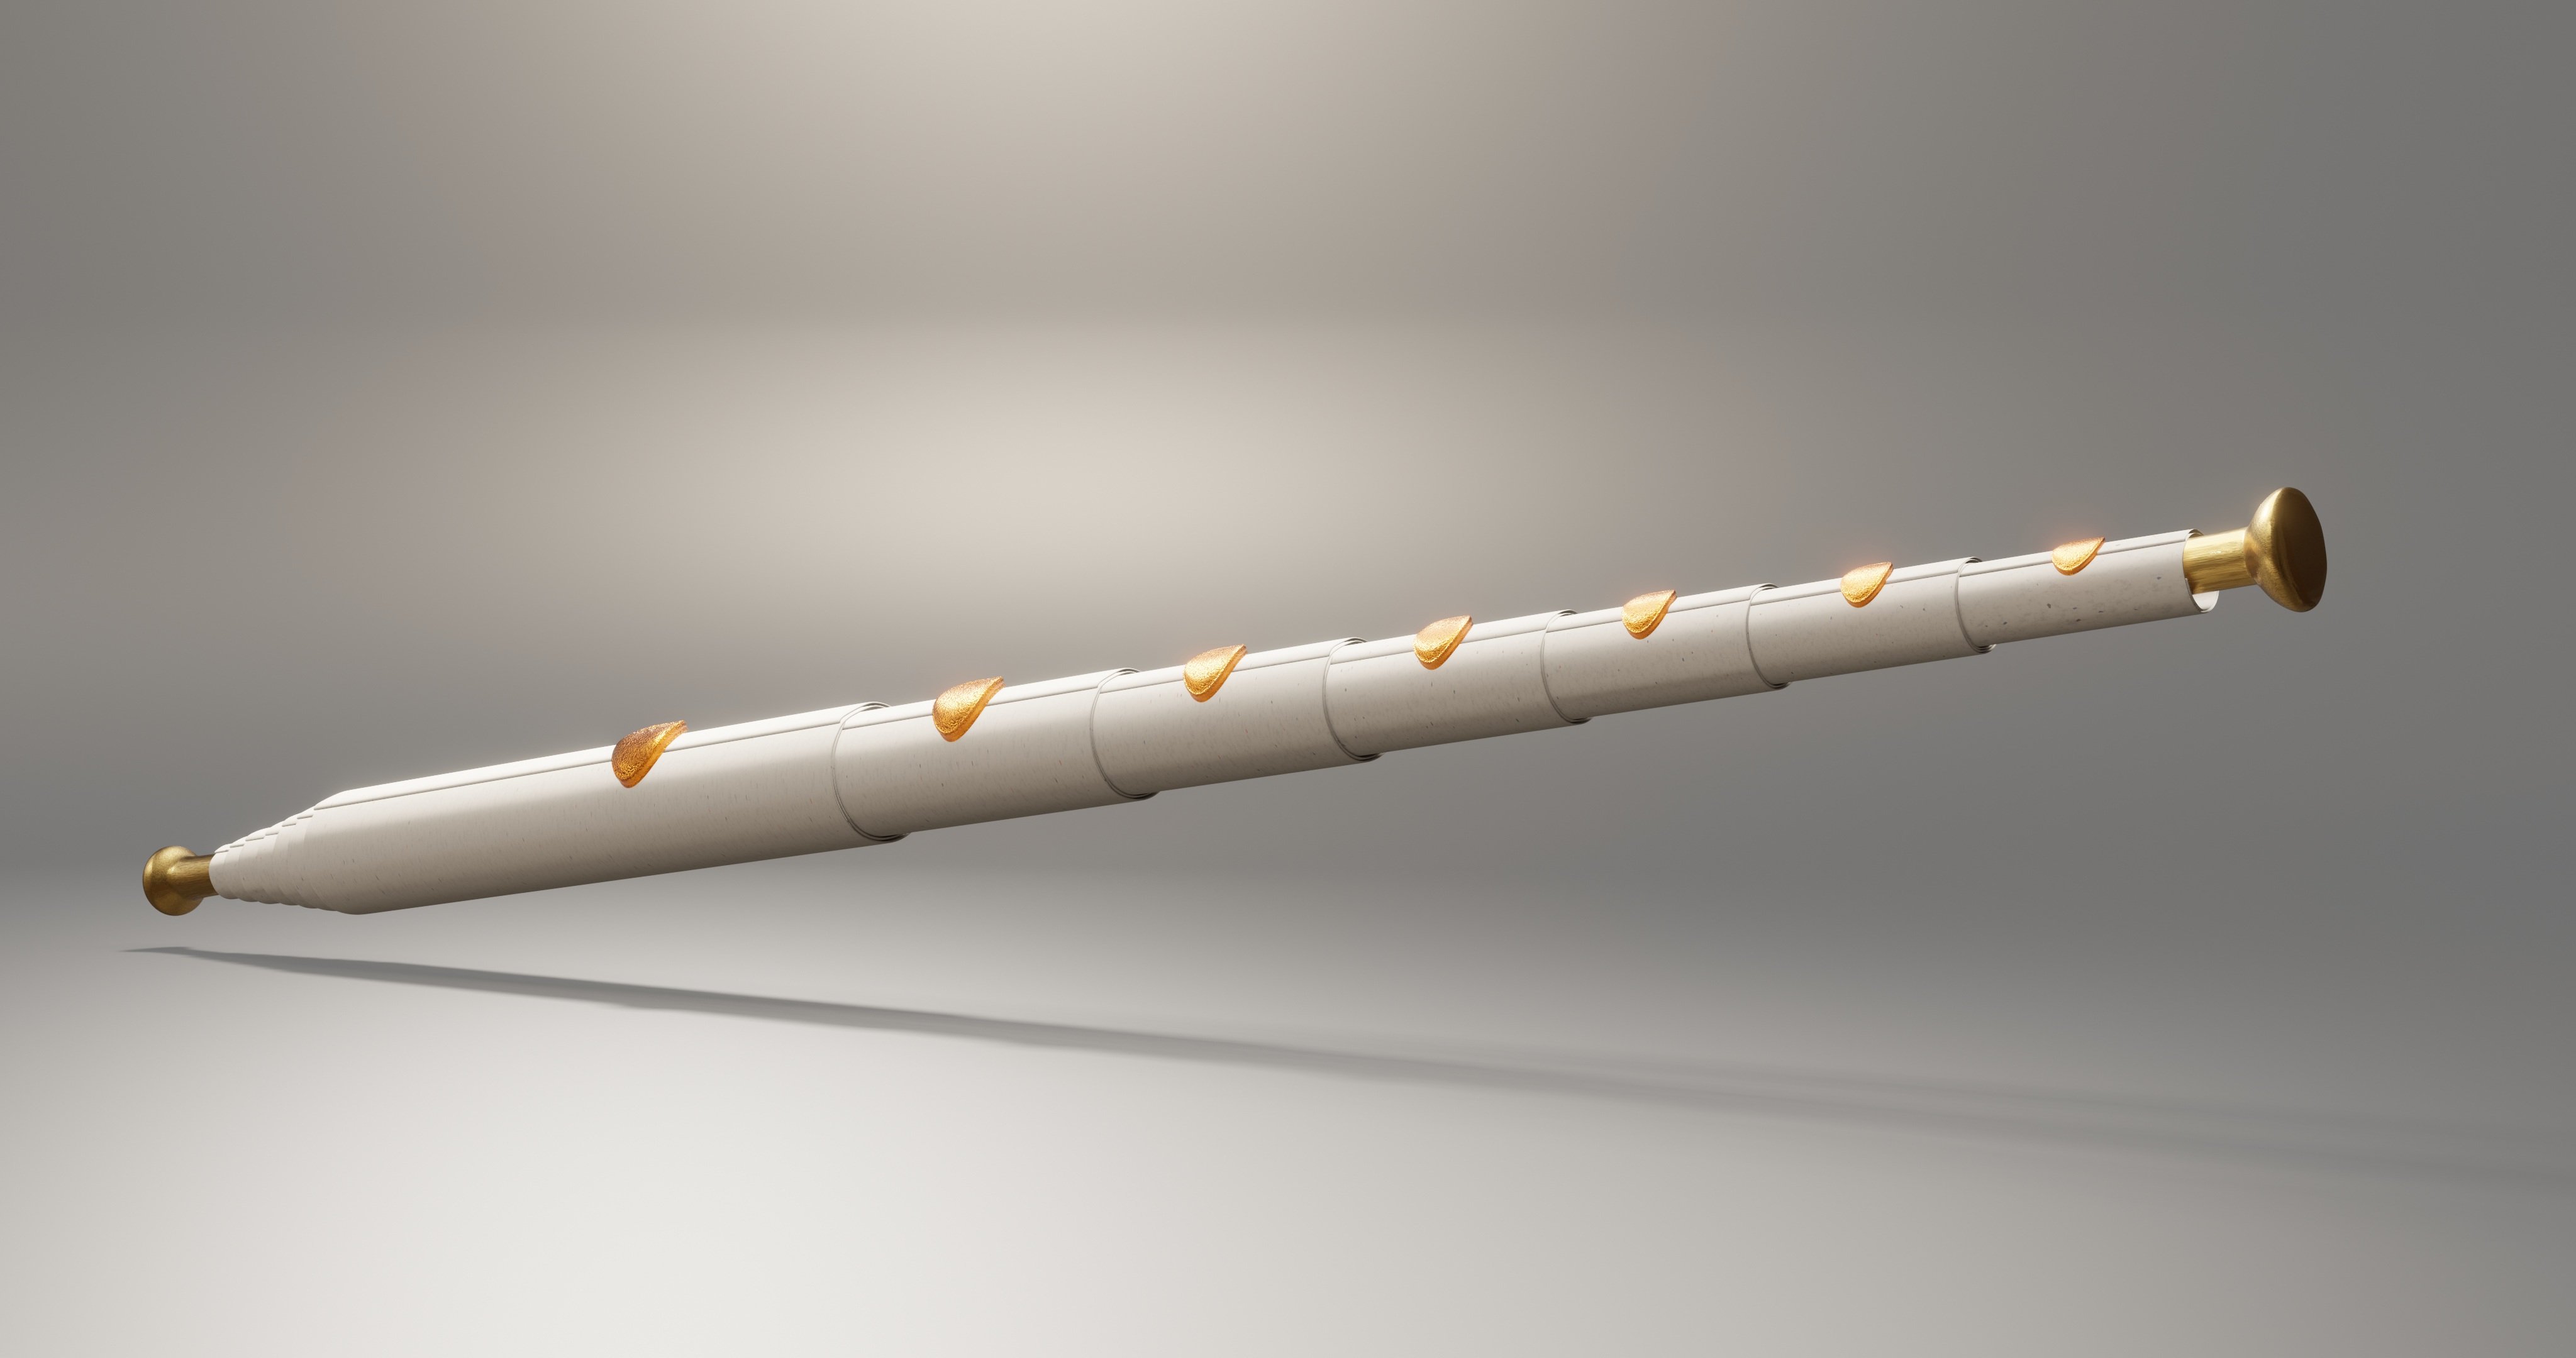
art, musical instrument, font, event, metal